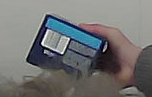
Product: barilla_lasagne